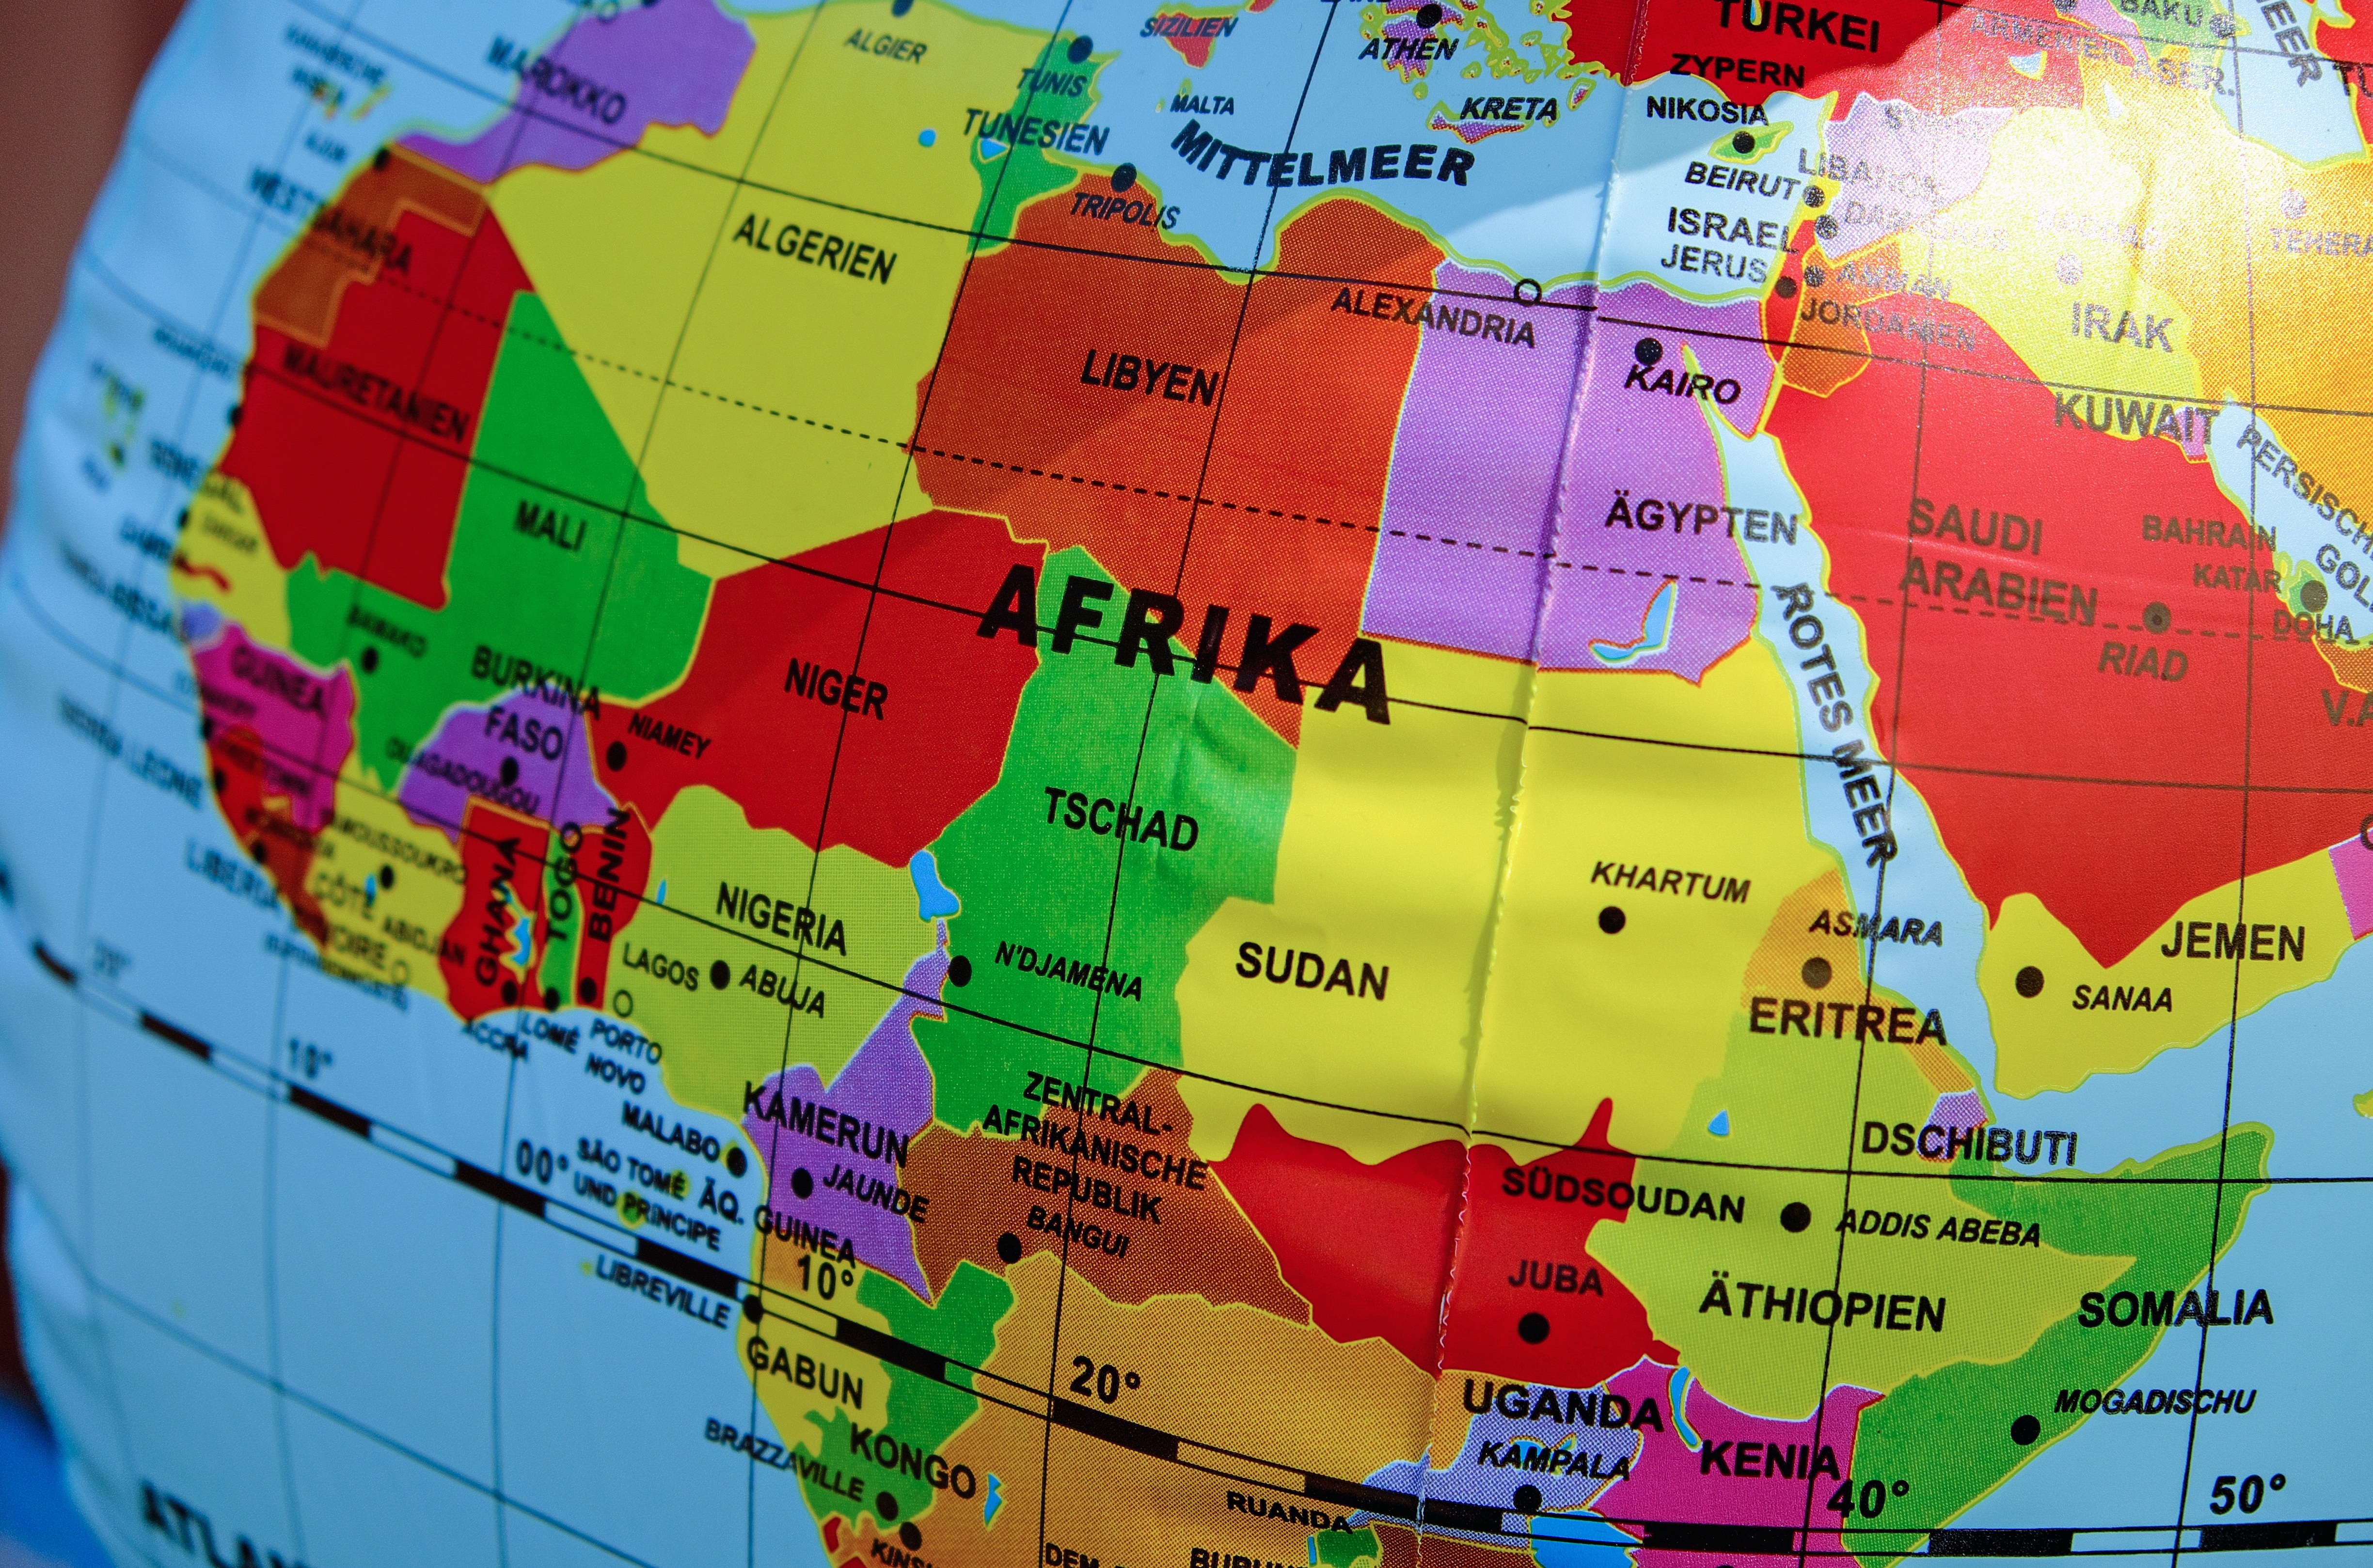
country, travel, color, map, circle, globe, world, map of the world, water polo, atmosphere of earth